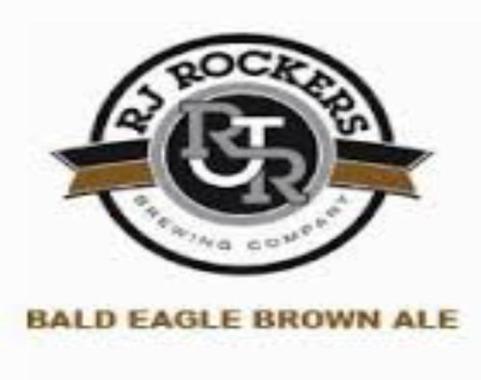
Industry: Food